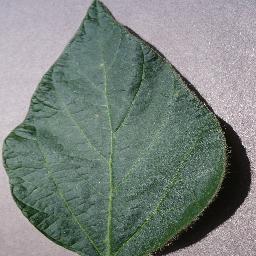
Label: Soybean___healthy